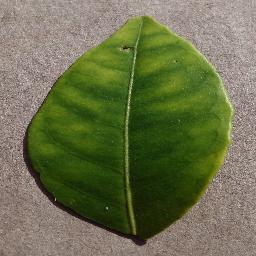
Label: Orange___Haunglongbing_(Citrus_greening)